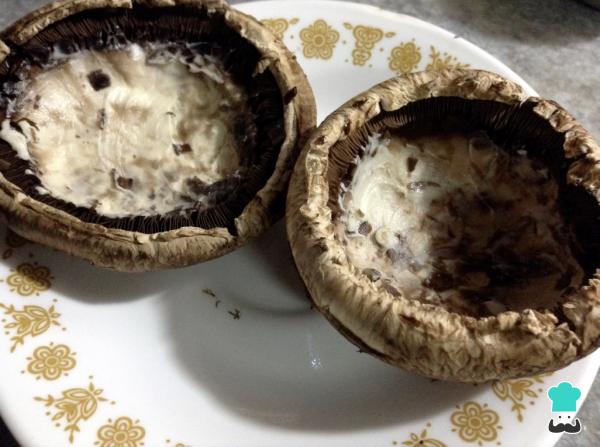
Agrega un poco de mantequilla en el centro de nuestros champiñones portobello.